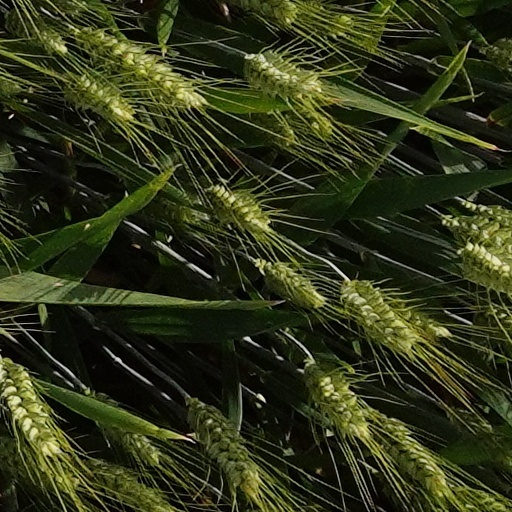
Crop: wheat